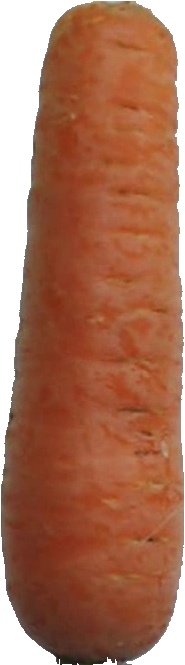
Label: carrot_1